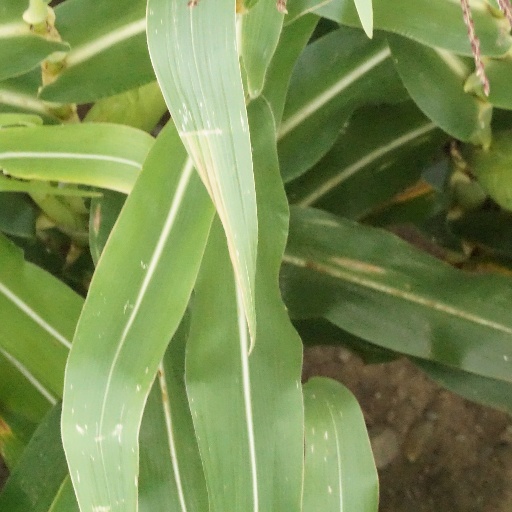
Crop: maize; corn